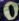
Number: 0